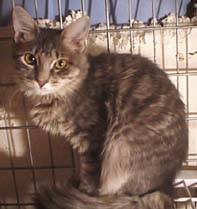
Label: cat